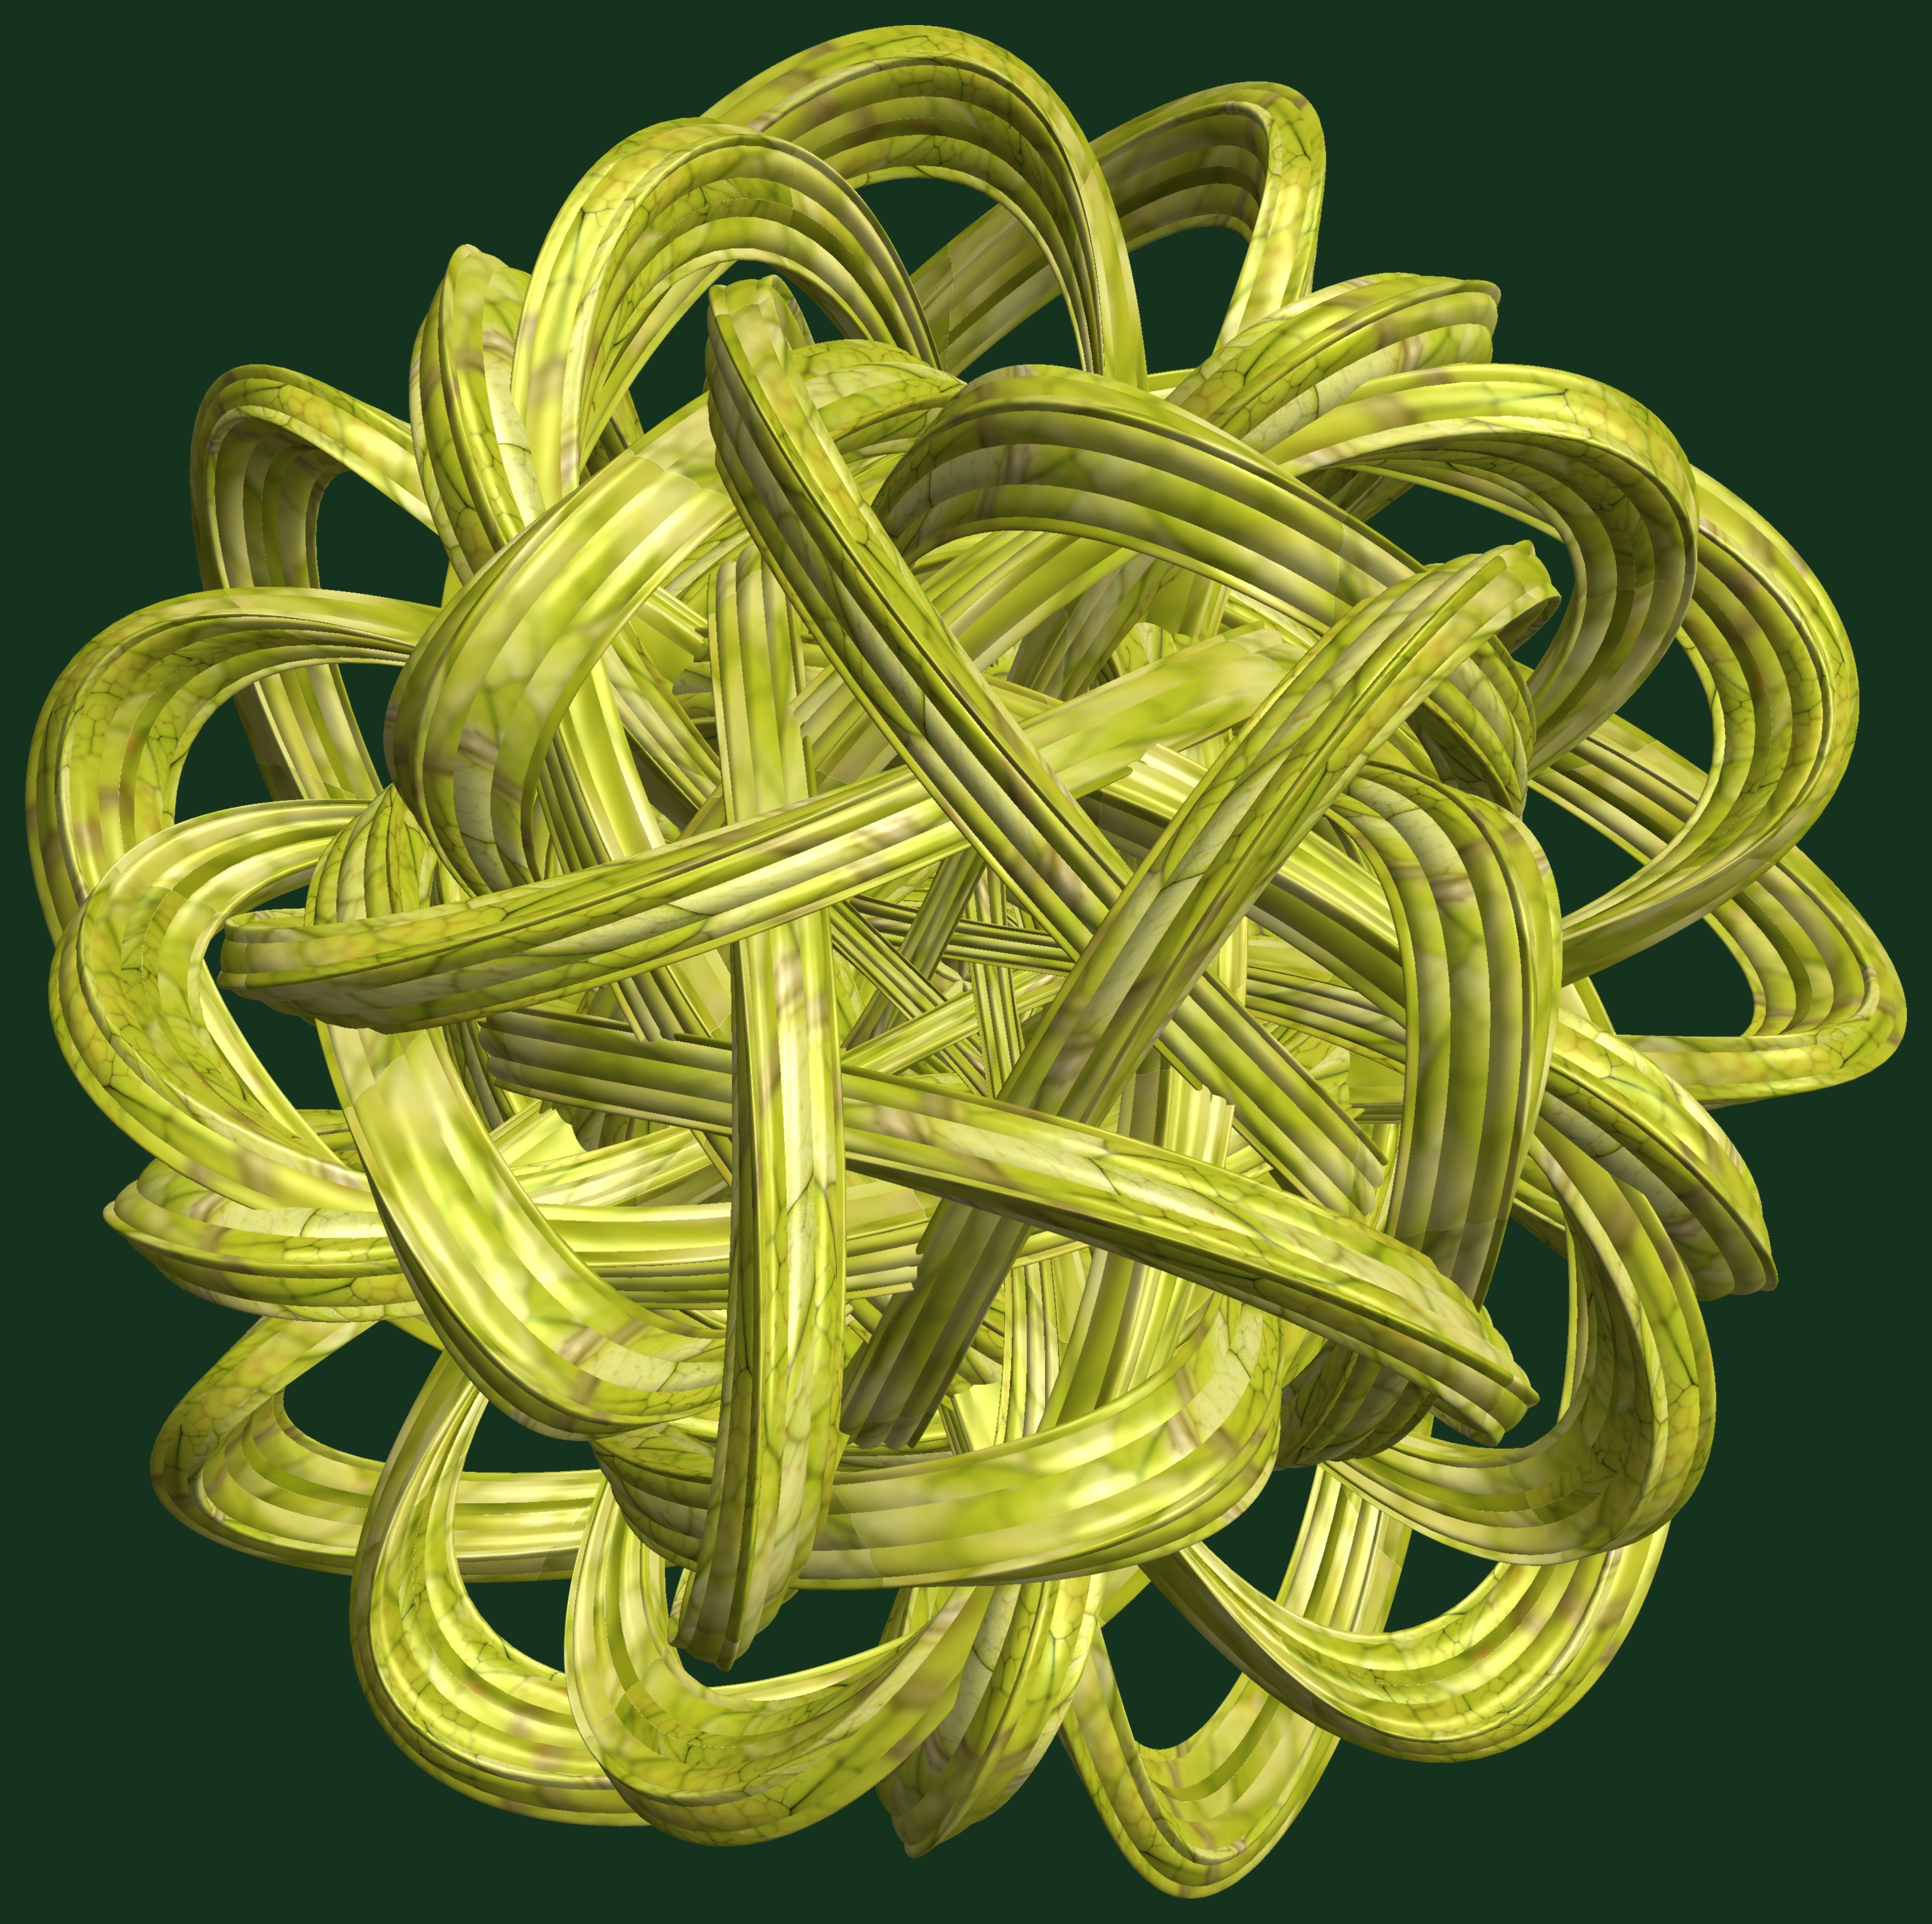
structure, texture, flower, pattern, green, yellow, jewellery, design, symmetry, 3d, graphic, knot, torus, mathematica, cg, parametricplot3d, code, program, algorithm, abstruct, mapping